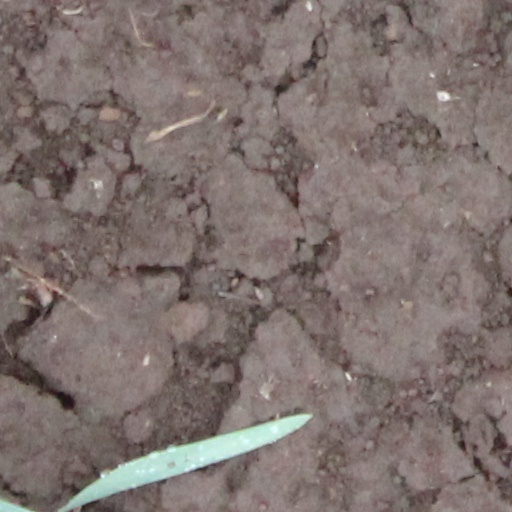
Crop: wheat